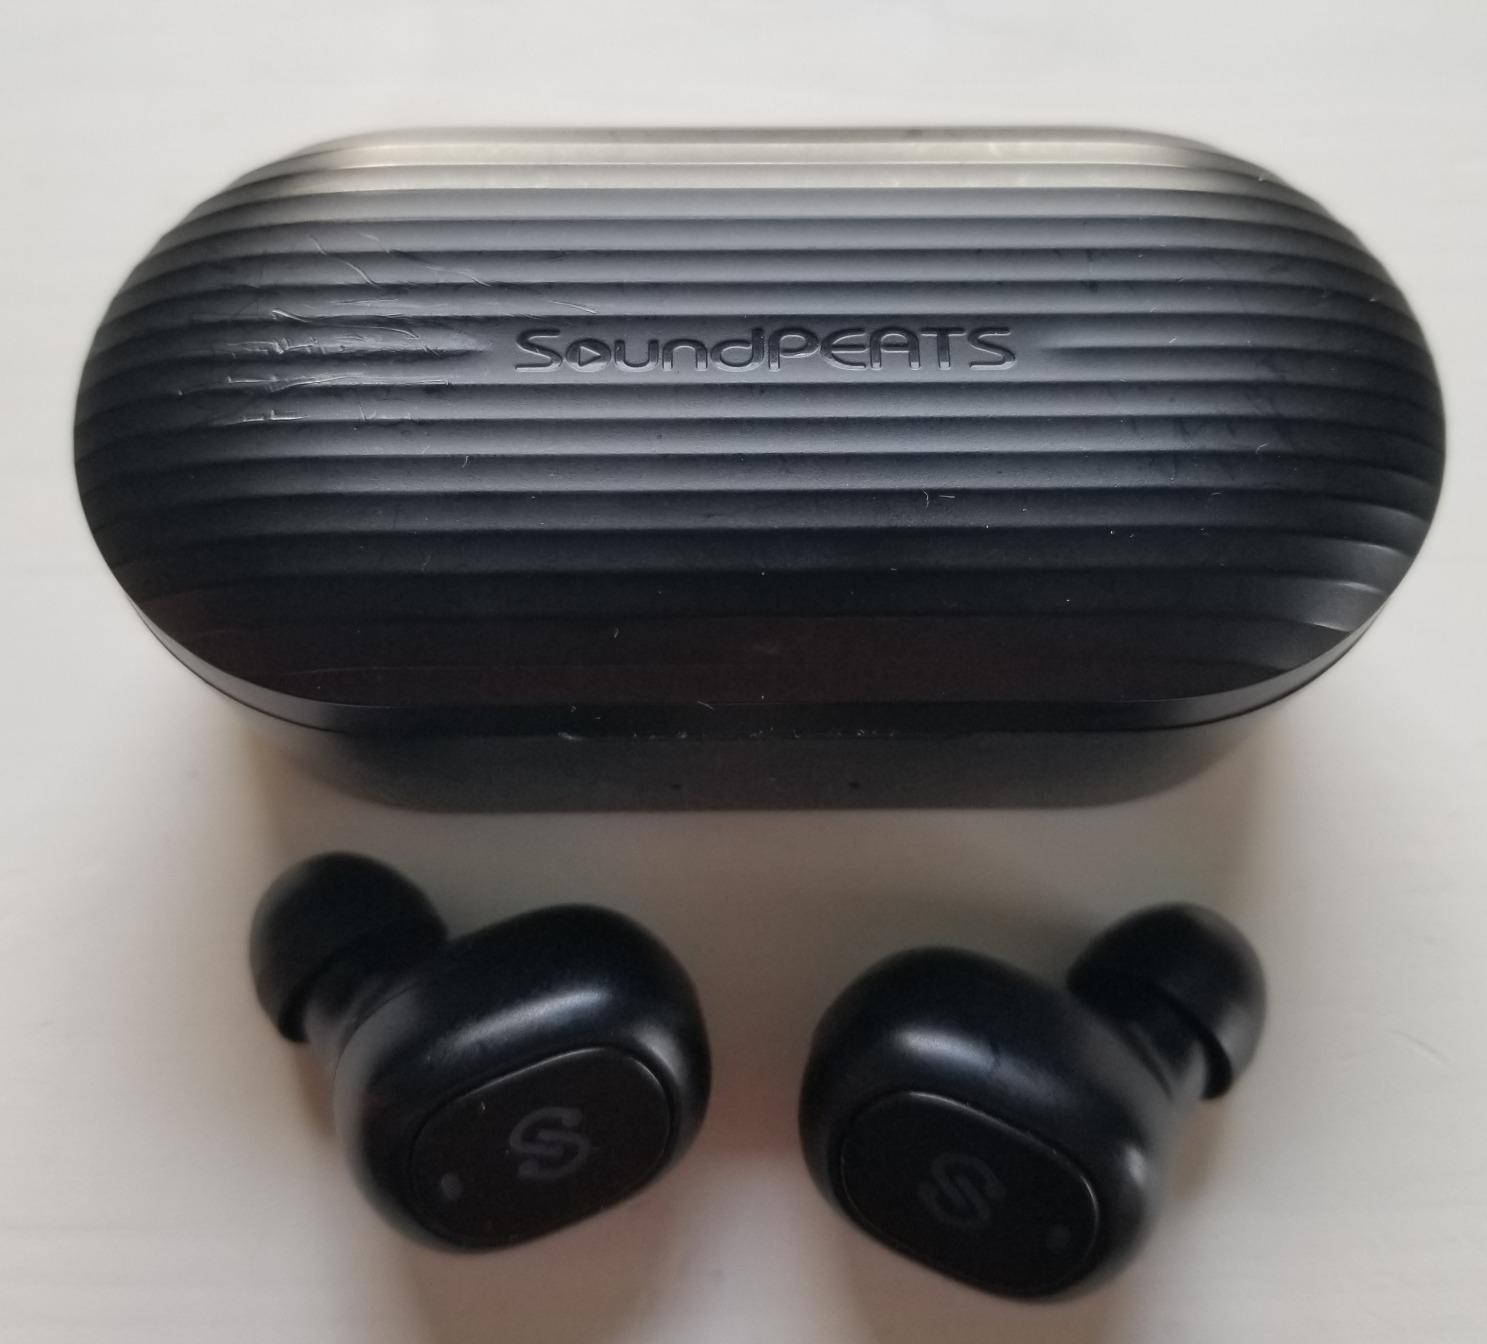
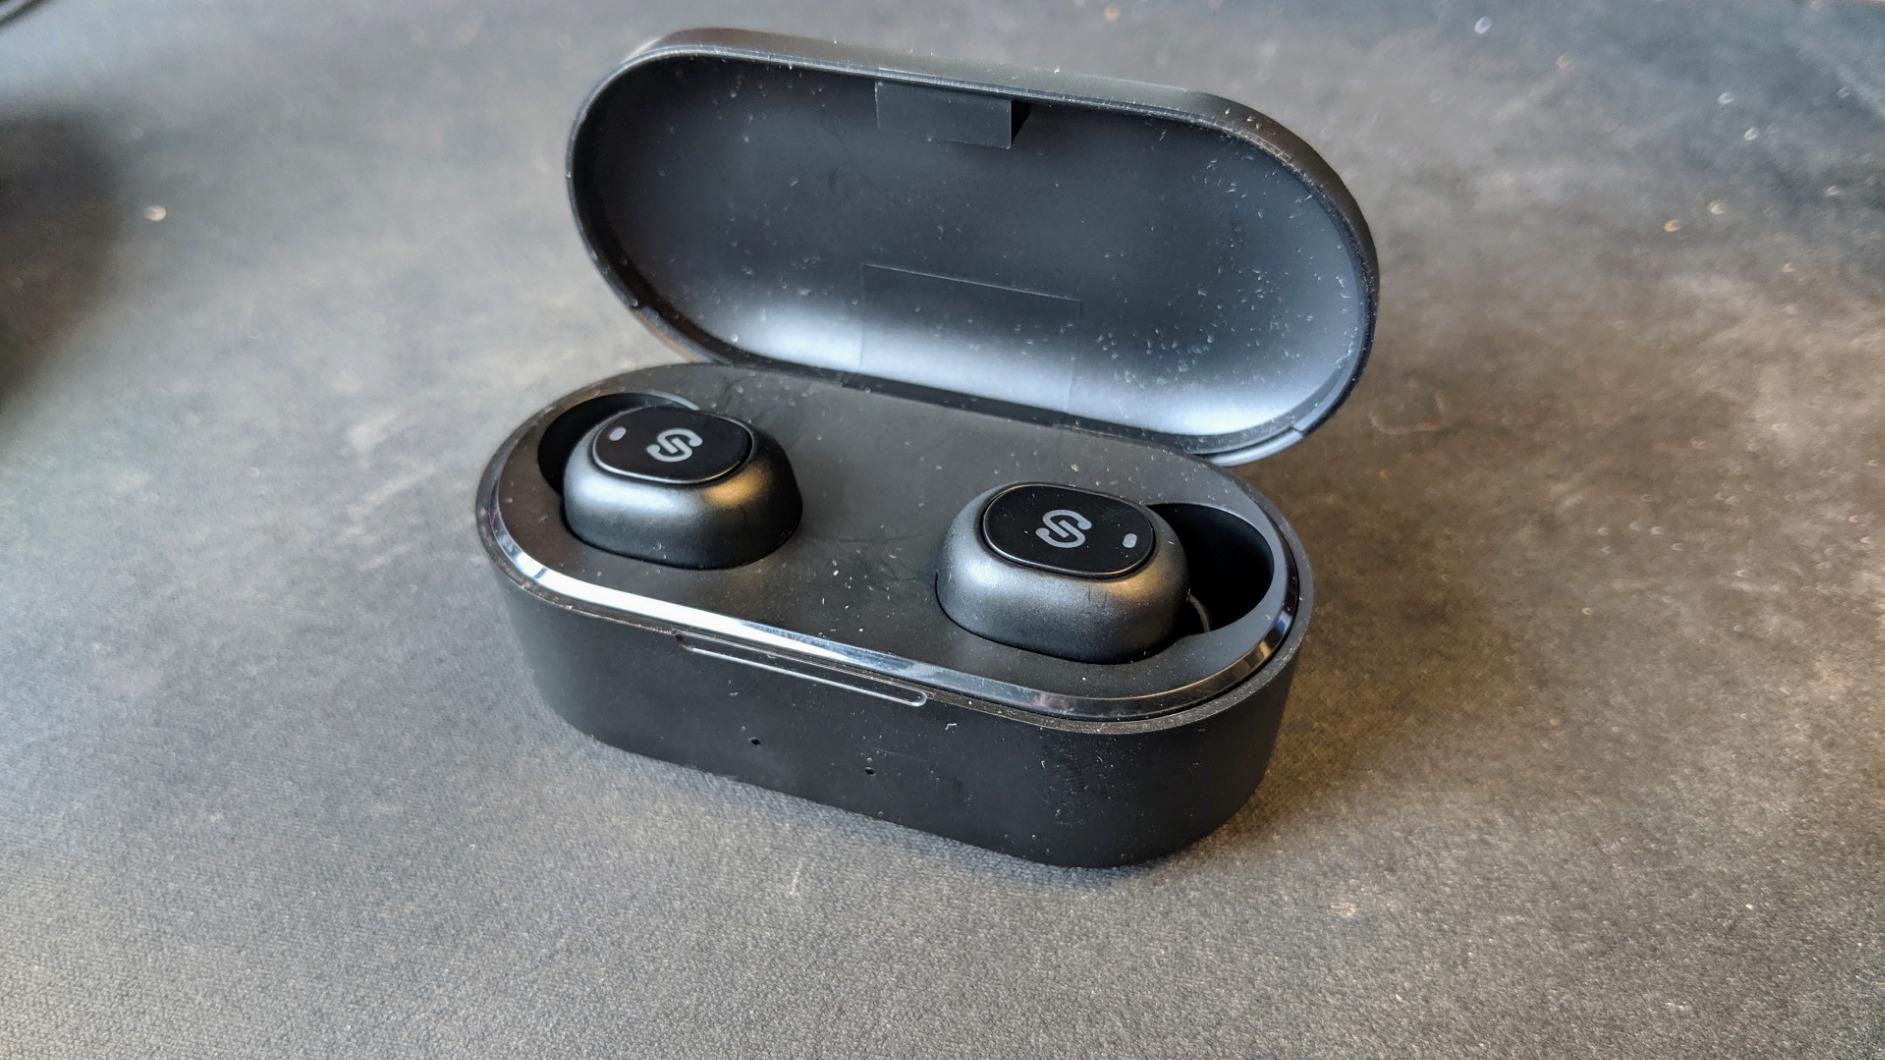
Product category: earbuds
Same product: yes